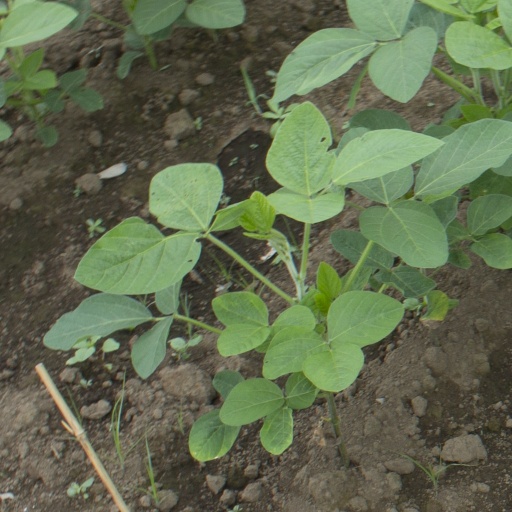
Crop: soybean